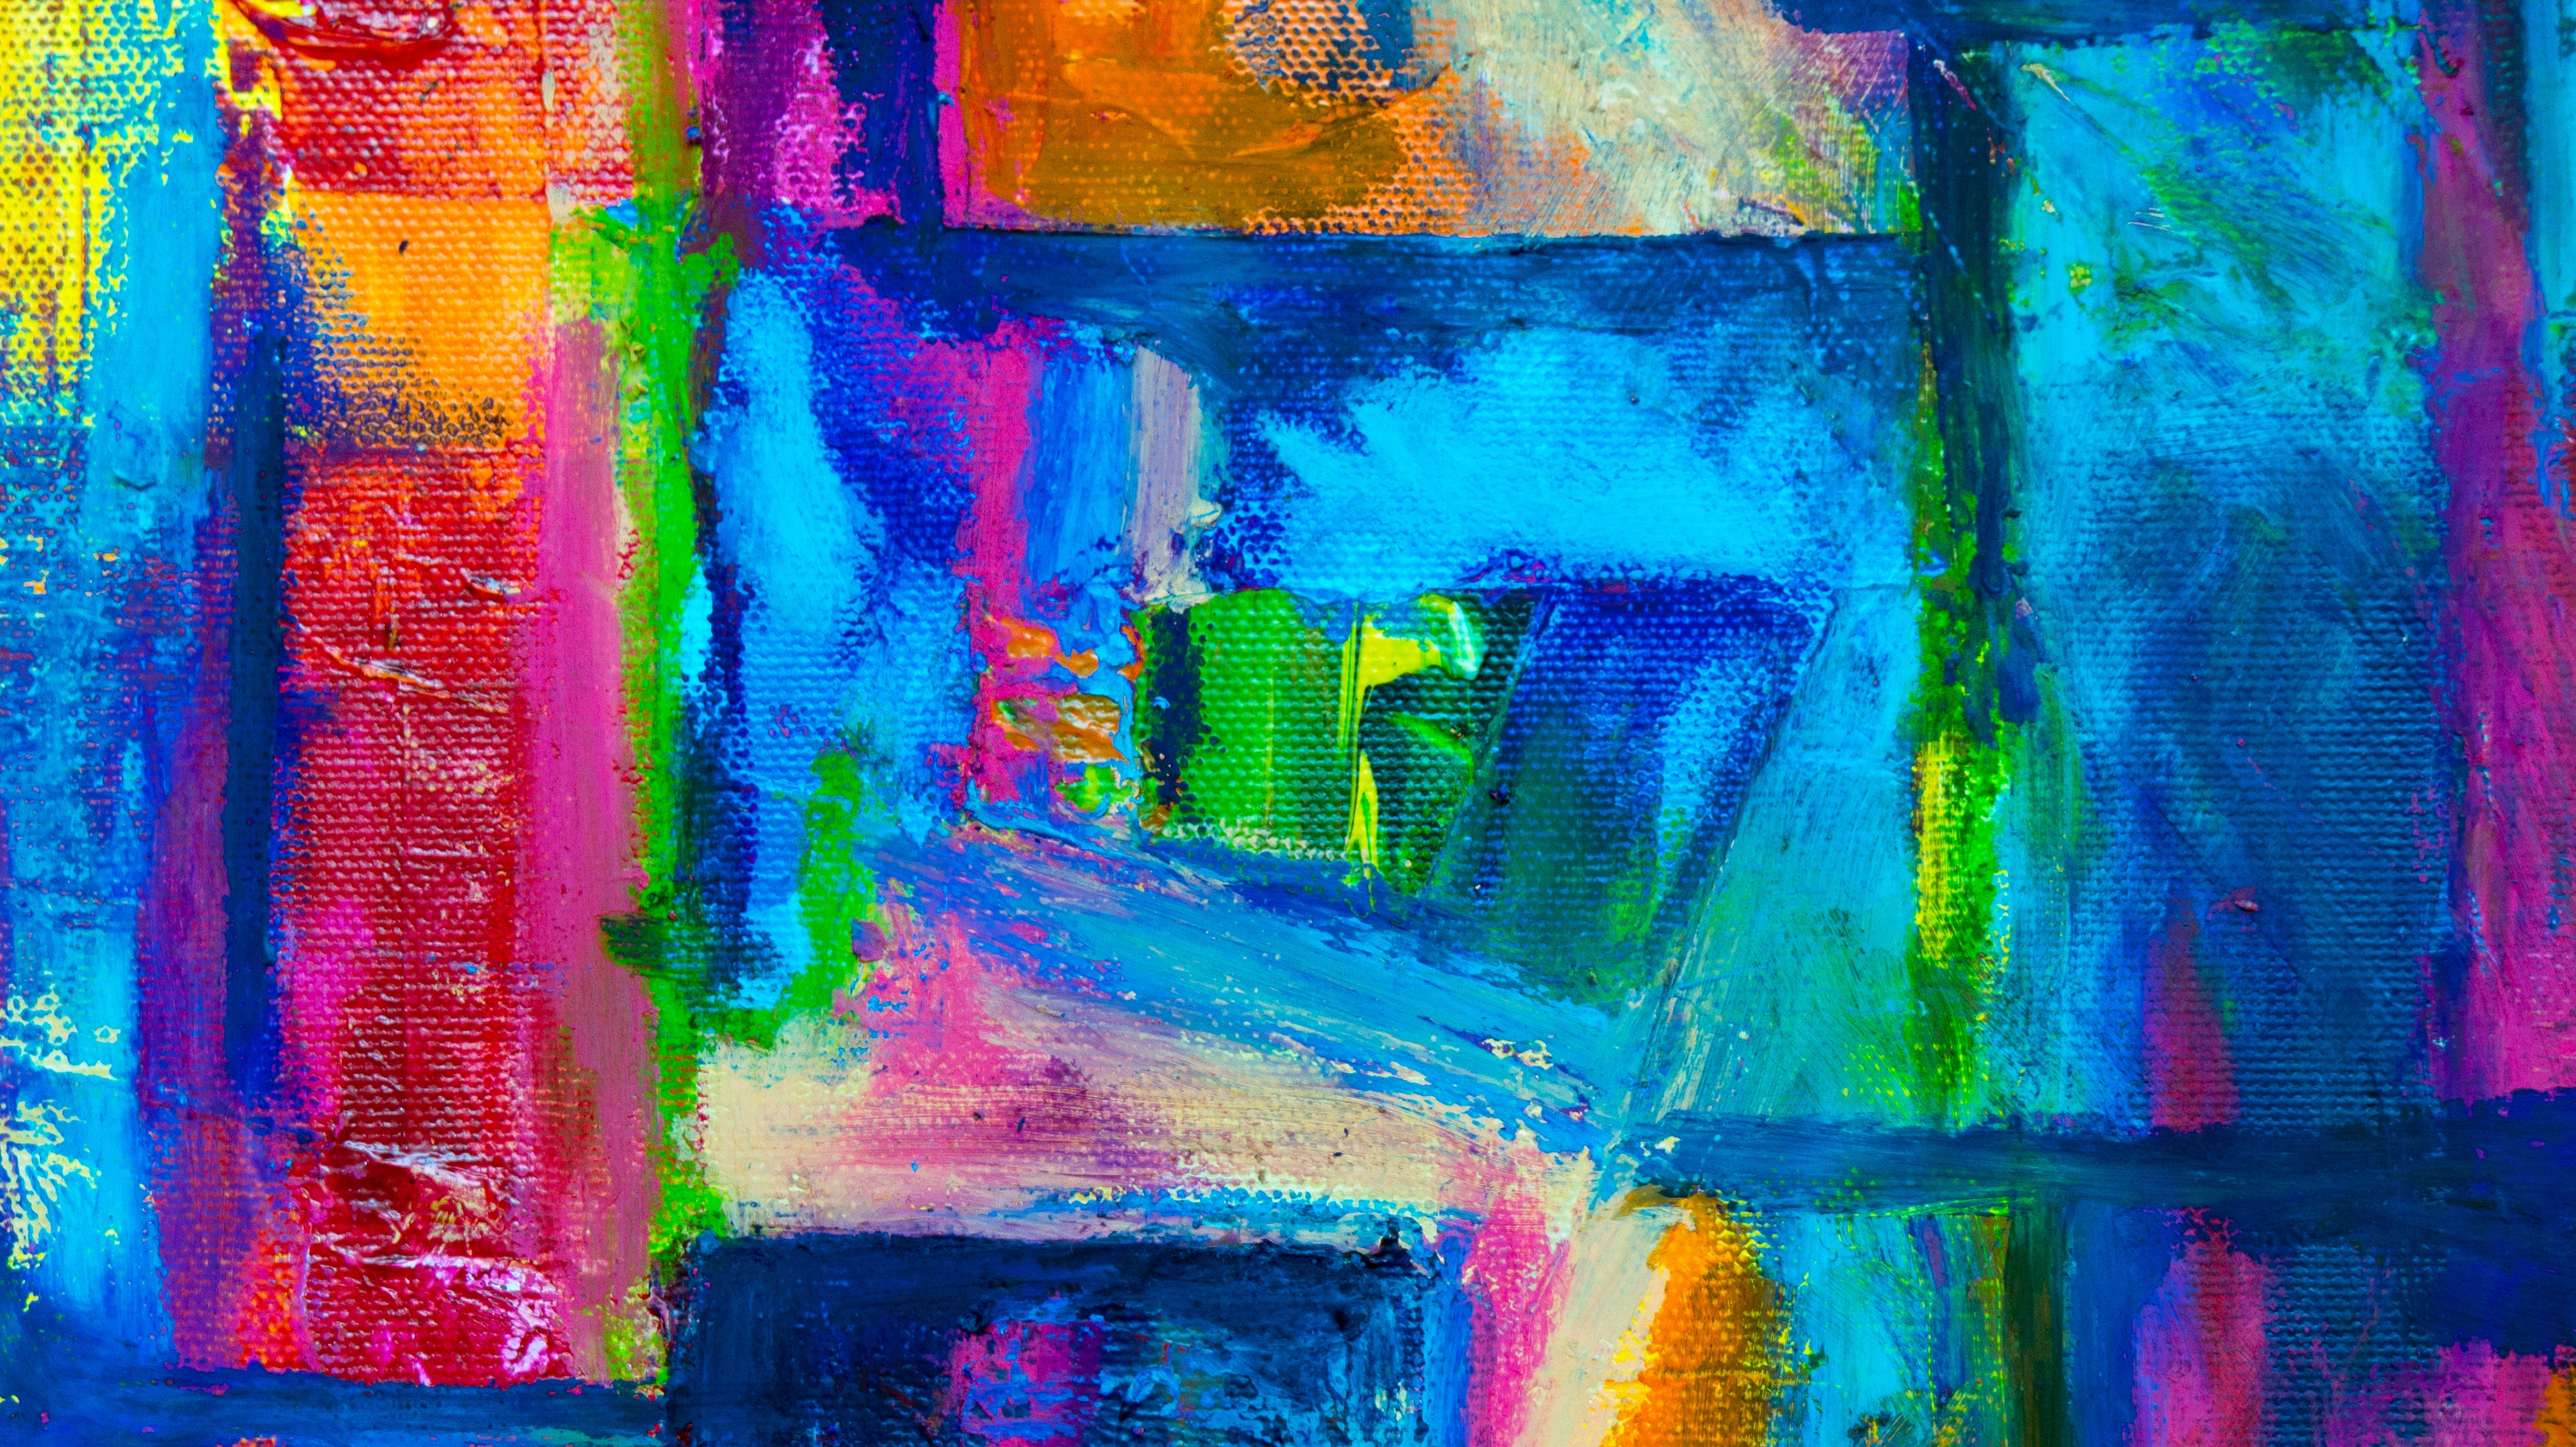
modern art, blue, painting, Colorfulness, art, majorelle blue, visual arts, acrylic paint, paint, magenta, child art, Tints and shades